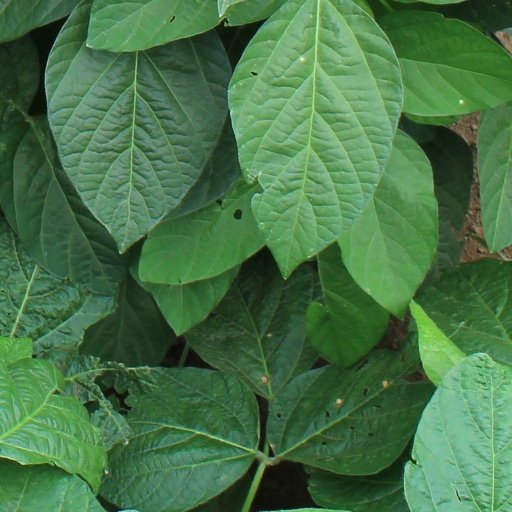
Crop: soybean